Battle of the Ancre Heights

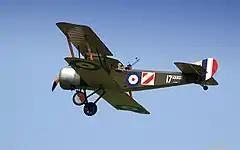

In October the Germans concentrated more than on the Somme front, including the new Albatros D.II and Albatros D.III, which were superior to the best British and French machines. The deployment of two of the new (fighter wings), challenged the air superiority of the Anglo-French air services. On 5 October a dogfight of over north of Bapaume was watched by German troops until the British aircraft withdrew. The troops who had spent periods on the Somme front earlier in the battle, were much encouraged by the sight of German aircraft challenging Allied aircraft, which continued during the infrequent periods of good flying weather in October. British reinforcements also reached the Somme front between August and October, three being new squadrons from England and five from the Royal Flying Corps (RFC) brigades further north, being replaced by four more new squadrons from England. The two squadrons of obsolete Royal Aircraft Factory B.E.12s were withdrawn from fighter operations and many squadrons on the Somme were tired and understrength.